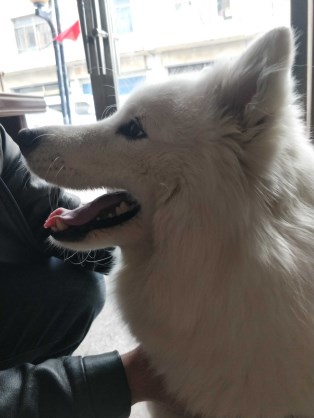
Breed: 2192-n000088-Samoyed